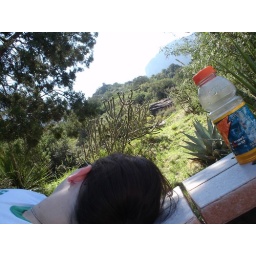
&amp;quot;Big Bend&amp;quot; national park, big bend texas chisos mountains cute girl in shades